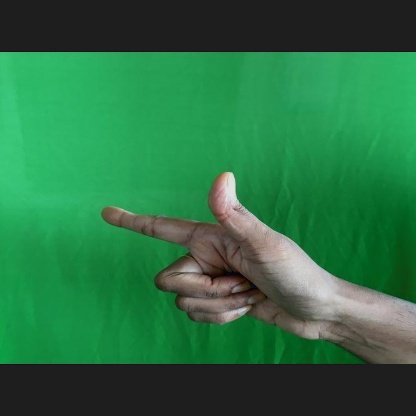
Mudra: Chandrakala